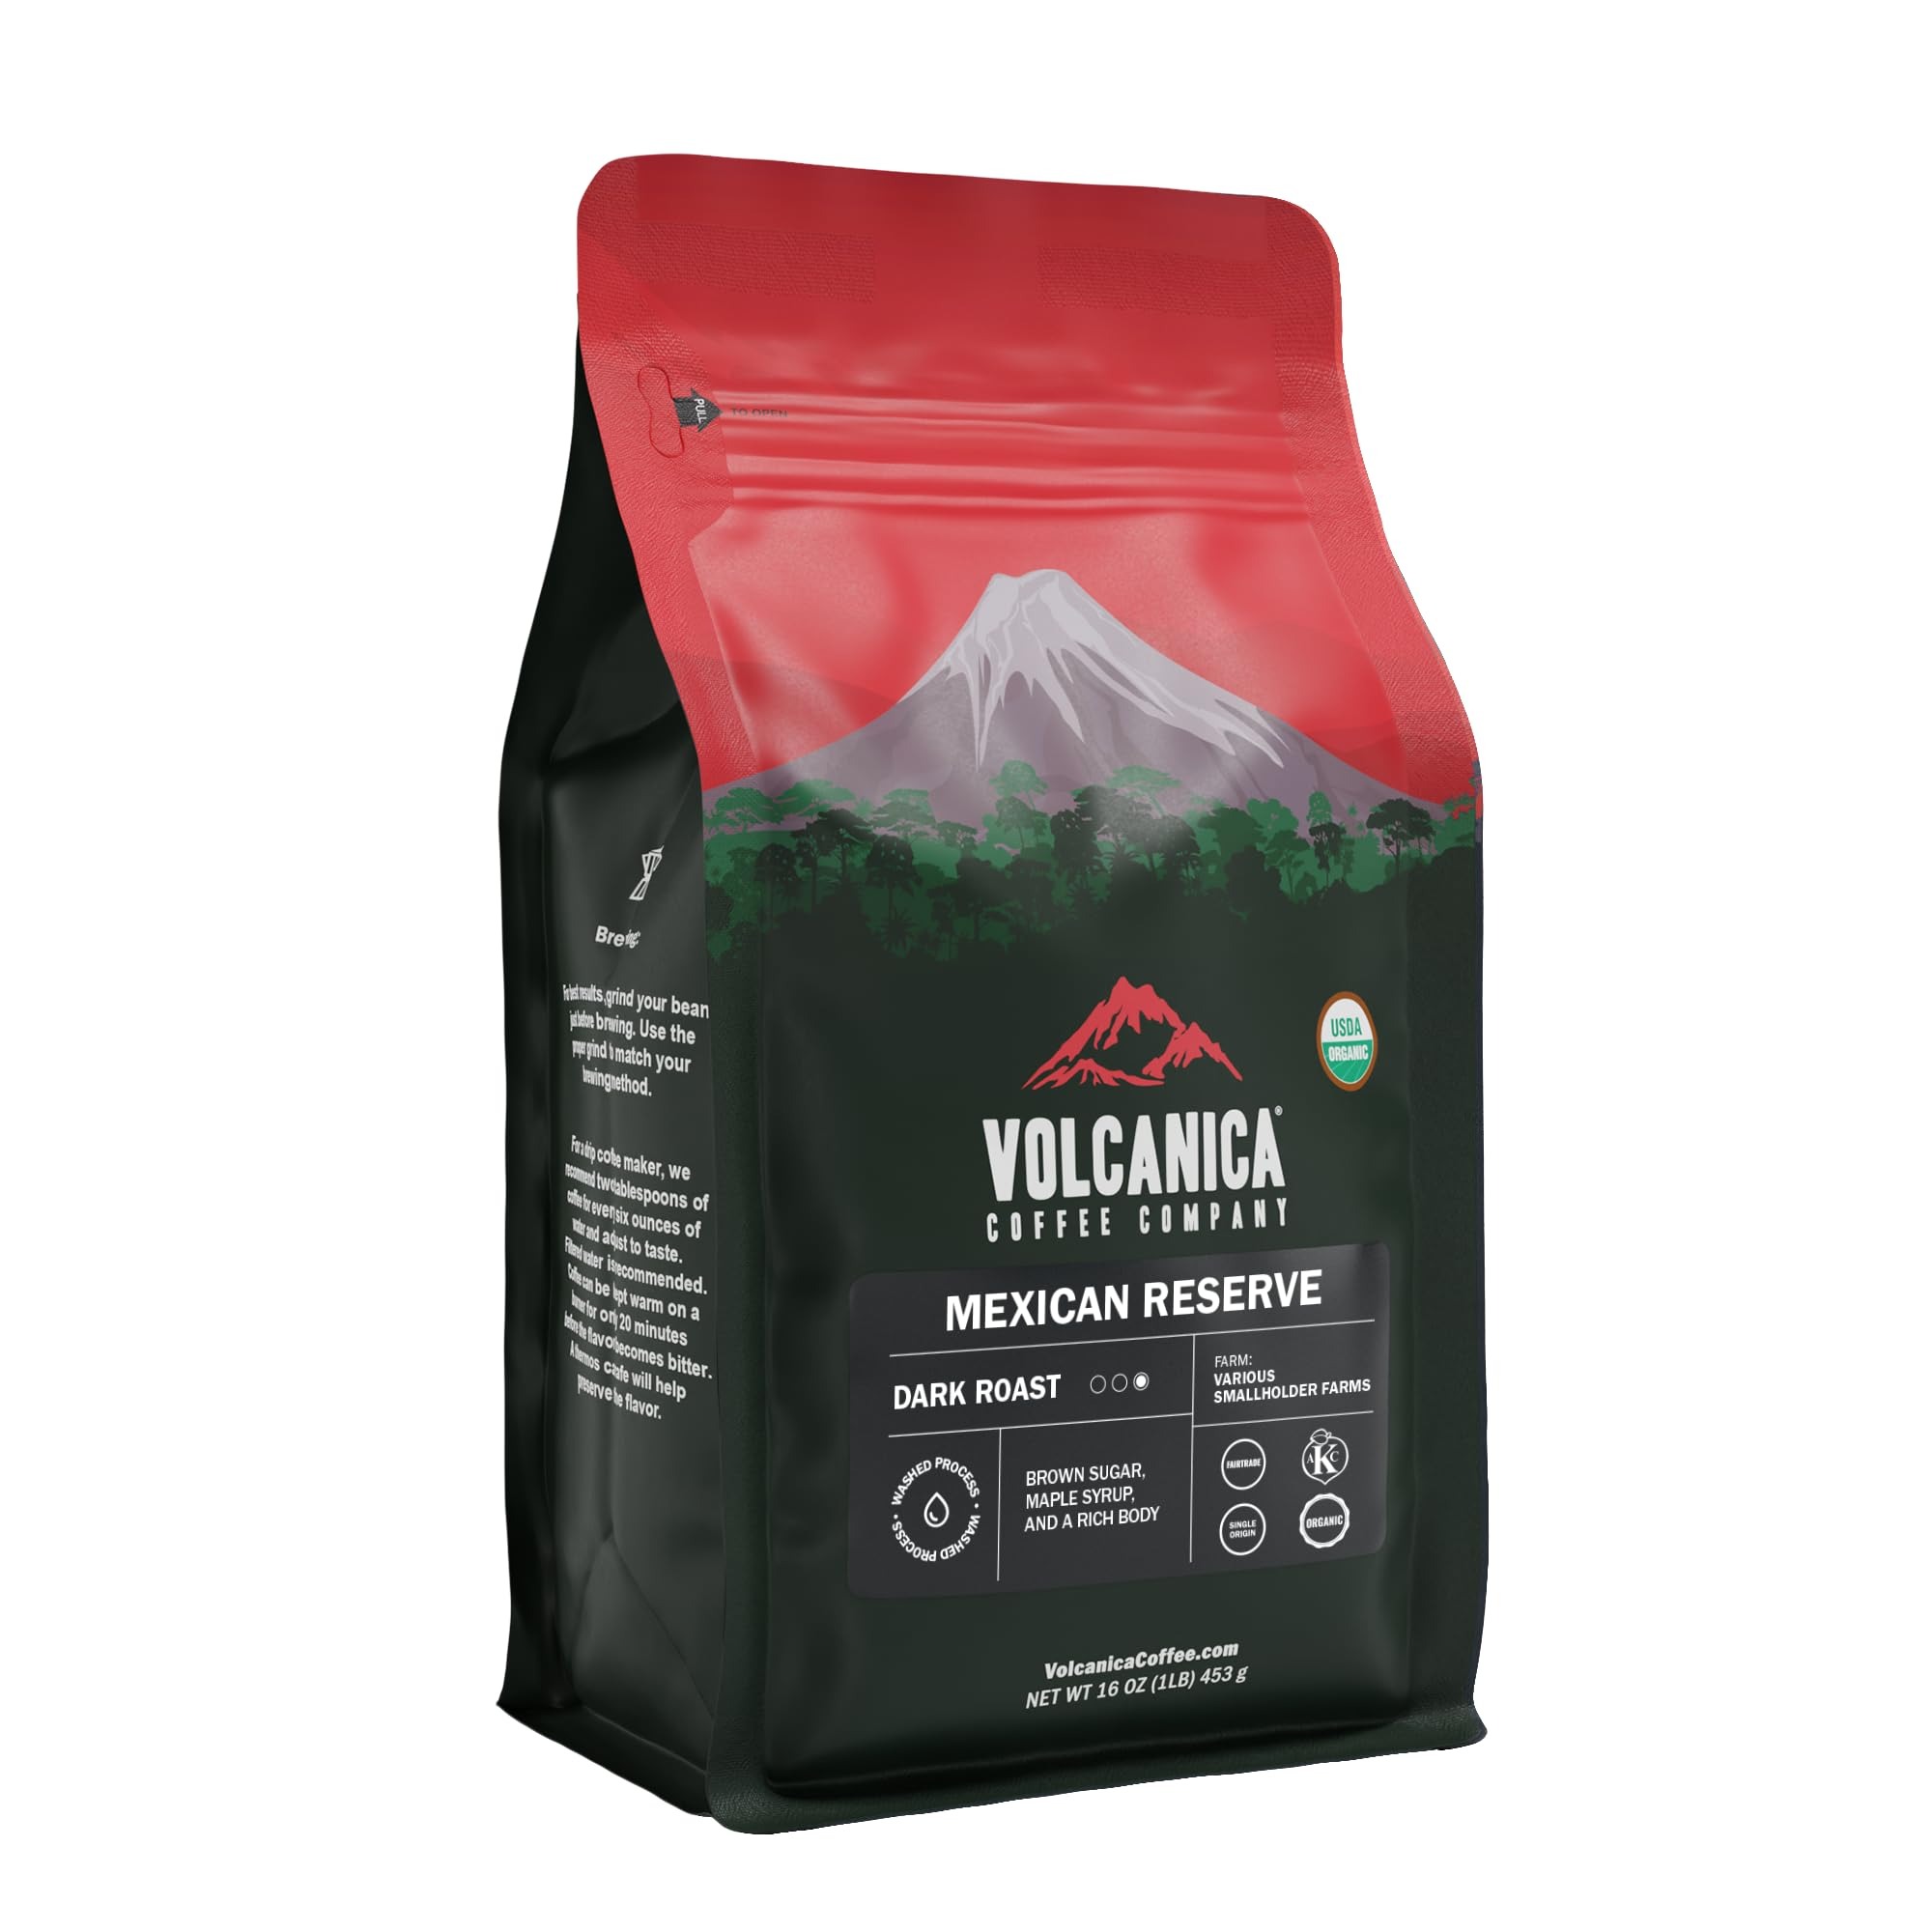
Item Name: Mexican Coffee, Dark Roast, Whole Bean, USDA Organic, Fresh Roasted, Kosher, 16-ounce
Bullet Point 1: Mexican Coffee is outstanding characterized by medium acidity, a sweet smooth body and flavor with a hint of fresh roasted hazelnuts.
Bullet Point 2: TESTED FOR MOLD, QUALITY AND SAFETY: Our coffee undergoes rigorous phytosanitary testing before export and lab analysis upon arrival to check for mycotoxins and mold. We then roasted at over 400°F, this meticulous process guarantees a fresh, safe, and impurity-free coffee experience.
Bullet Point 3: Dark Roasted allowing the true flavor characteristic to come through for a remarkable taste.
Bullet Point 4: Fresh roasted the immediately packed and sealed to assure freshness.
Bullet Point 5: Low Acidity, pH 5.5
Bullet Point 6: 100% Customer Satisfaction Guaranteed.
Product Description: The Mexican Reserve Coffee is the dark roasted version of this outstanding coffee that is characterized by its low acidity, sweet smooth body, earthy cocoa tones, and hints of freshly roasted sweet hazelnuts. This Mexican coffee from the Chiapas region gives you a truly clean and well-balanced cup.
Value: 16.0
Unit: Ounce

Price: 26.99